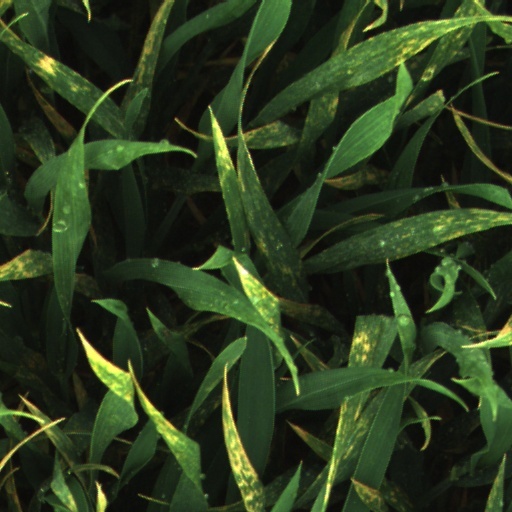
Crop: wheat